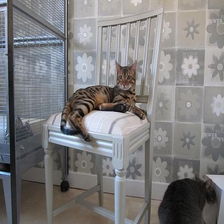
Species: cat
Breed: Bengal